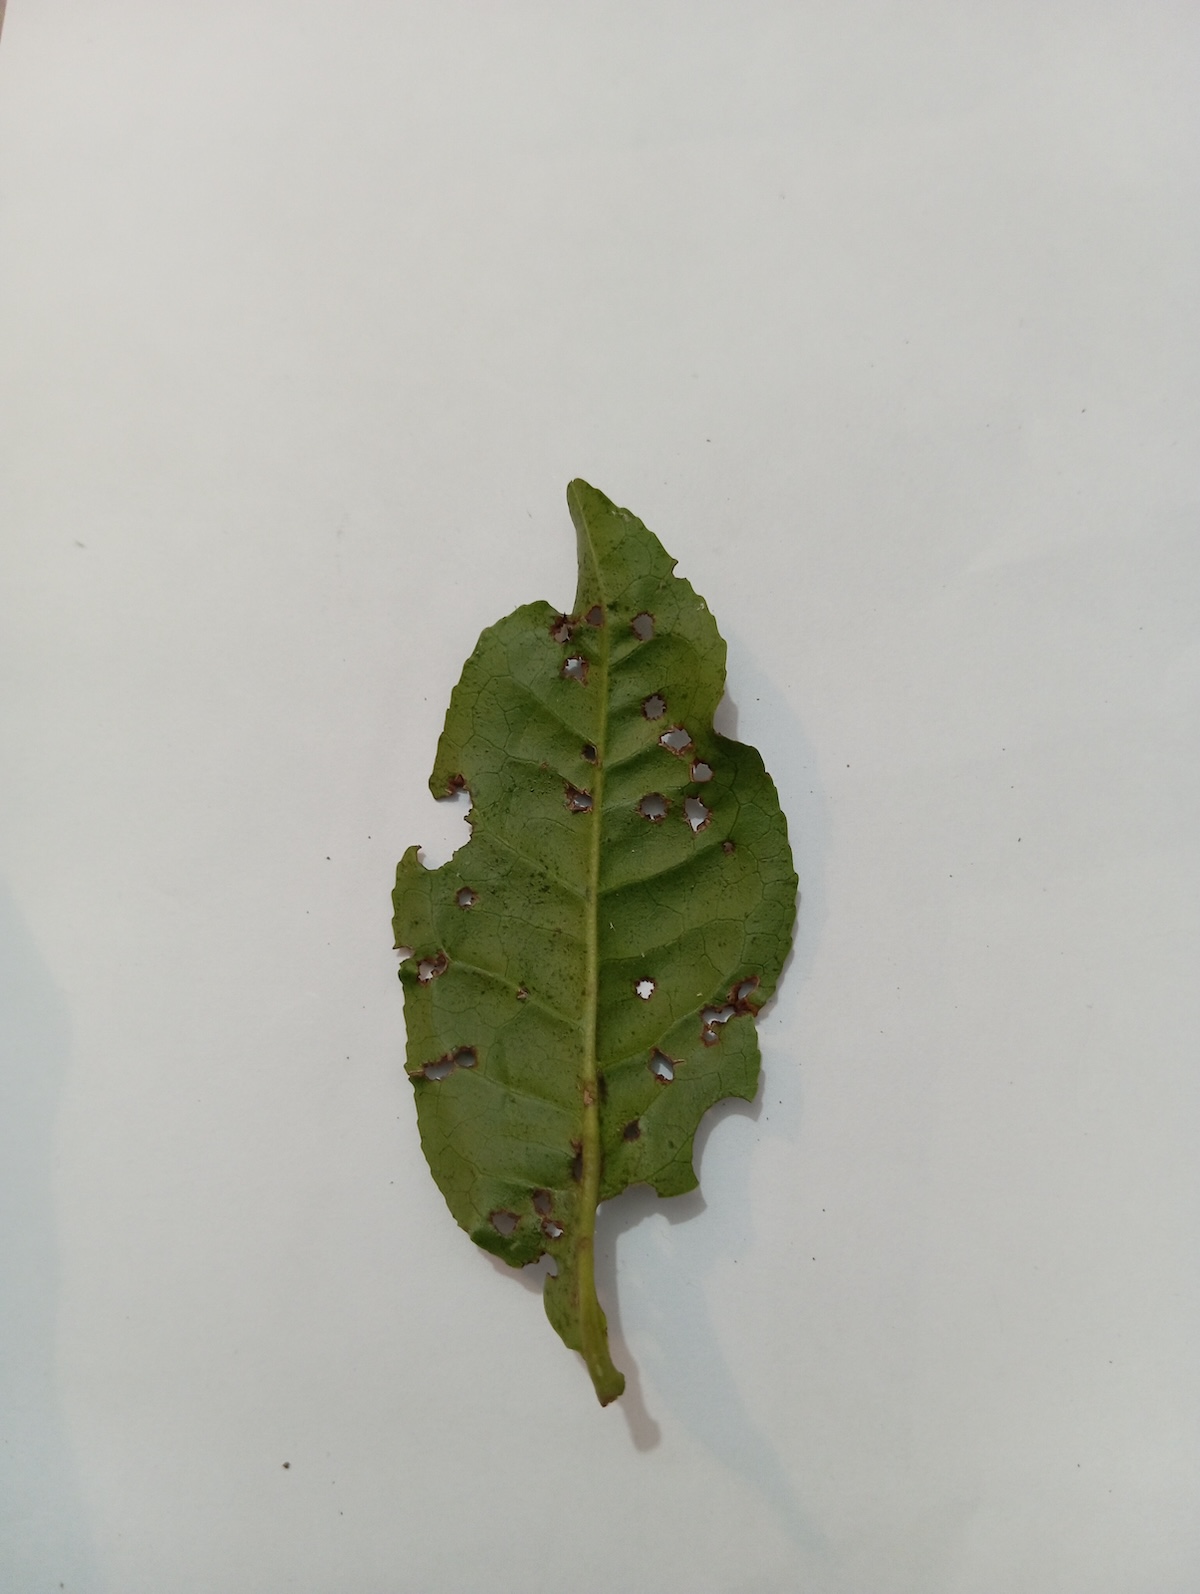
Label: Green mirid bug